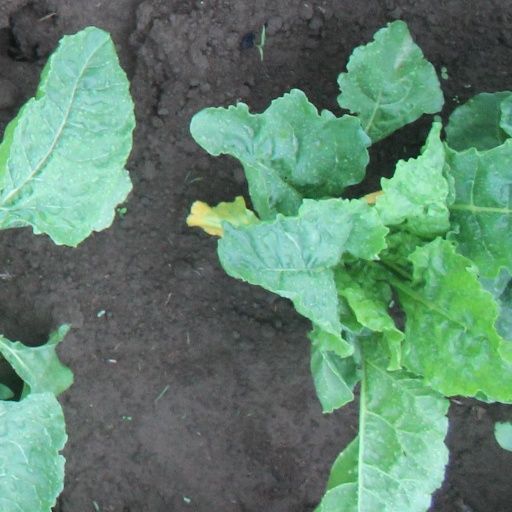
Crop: sugar beet